Multi-National Security Transition Command – Iraq

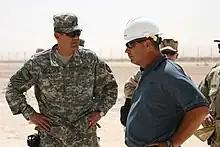
Brigadier Gen. Steve Salazar, deputy commanding general of the Coalition Army Advisory Training Team, and other representatives from the team, visited a training site of the Iraqi 7th Division near Al Asad Air Base, Anbar Province, July 20, 2008. Once finished, the facility was planned to have enough equipment to train more than 300 Iraqi soldiers.

MNSTC-I expanded from the three original organizations to consists of the following subordinate units organized under the Directorate of Defense Affairs and Directorate of Interior Affairs: